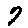
Label: 7